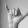
ASL letter: Y